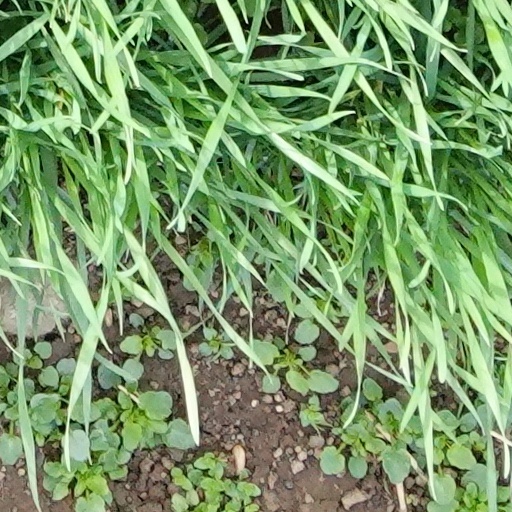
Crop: wheat